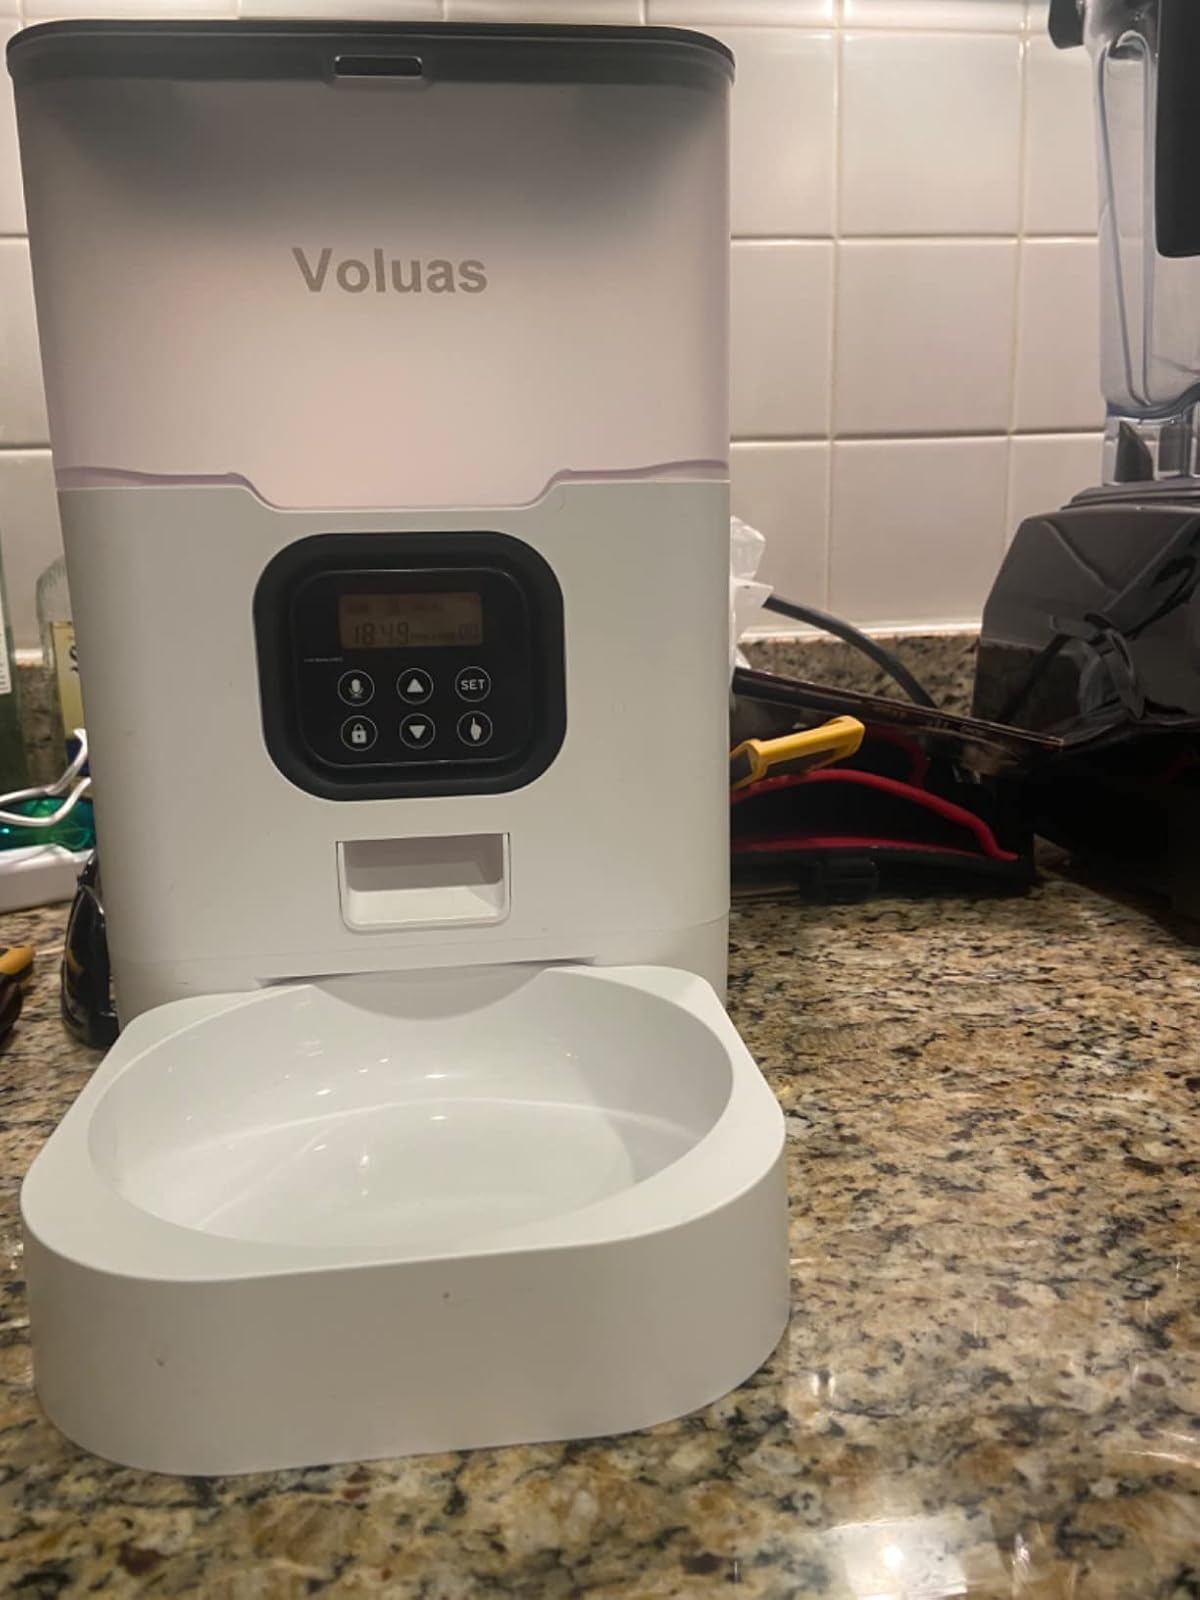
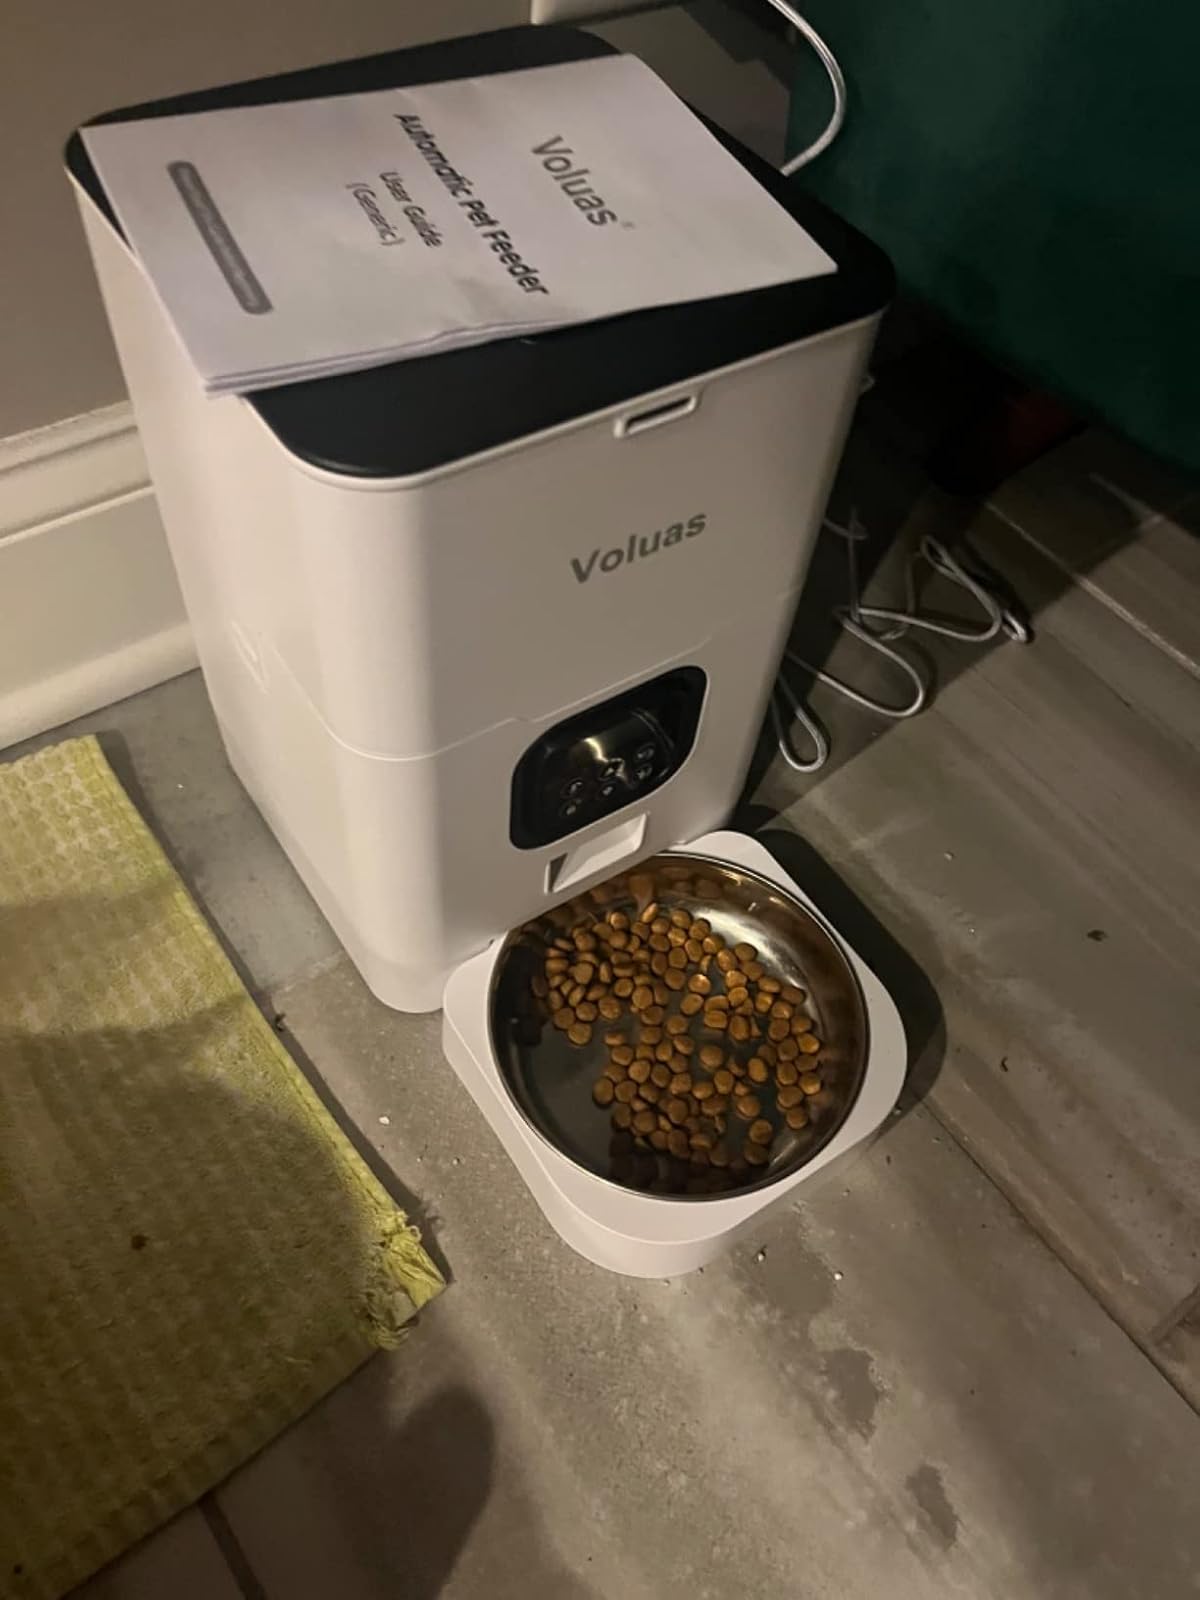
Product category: items_feeder
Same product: no